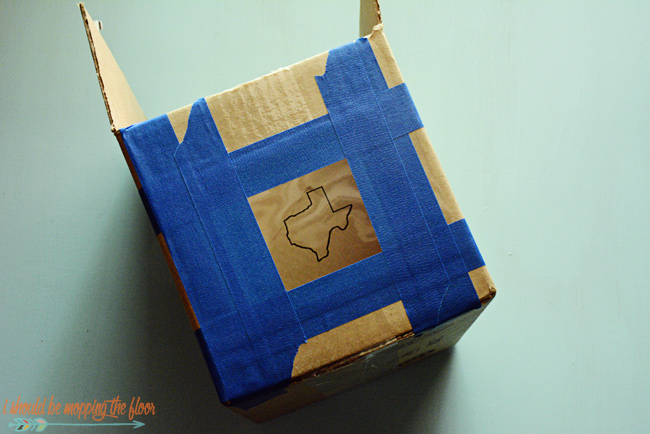
Label: cardboard